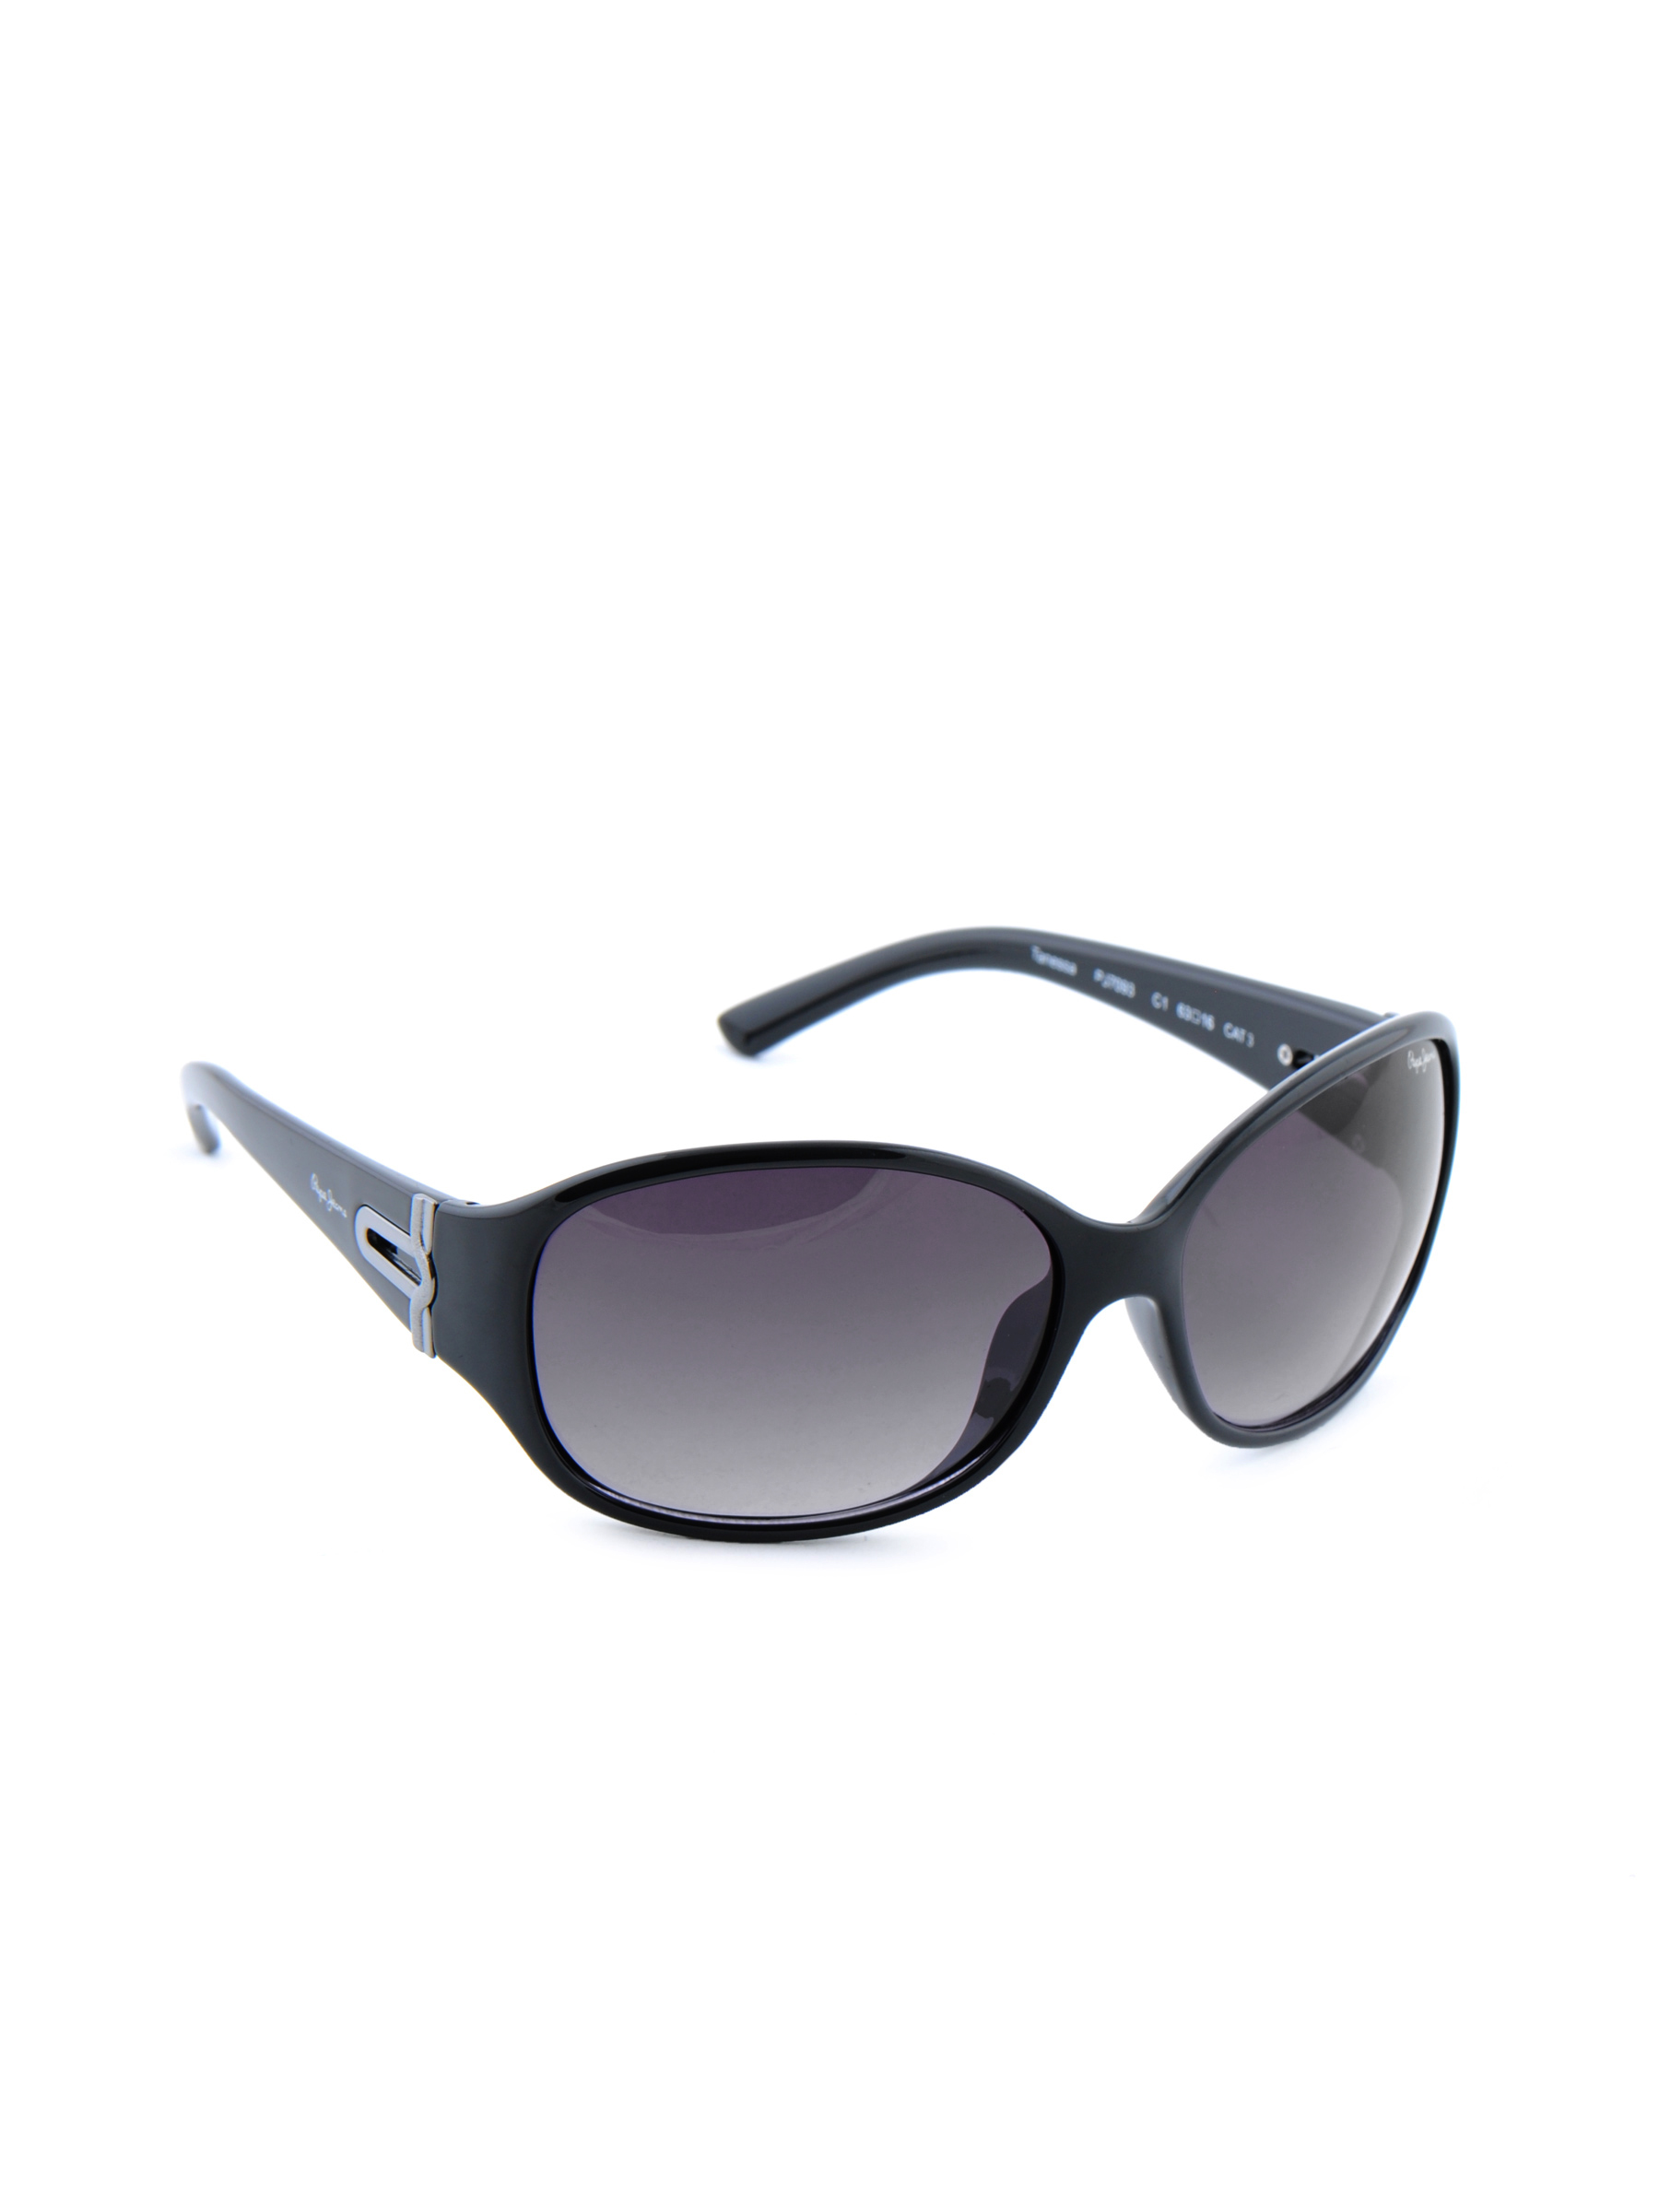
Pepe Jeans Women Casual Sunglasses
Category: Accessories / Eyewear / Sunglasses
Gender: Women
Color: Black
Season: Winter 2016
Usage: Casual